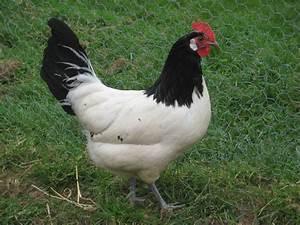
chicken